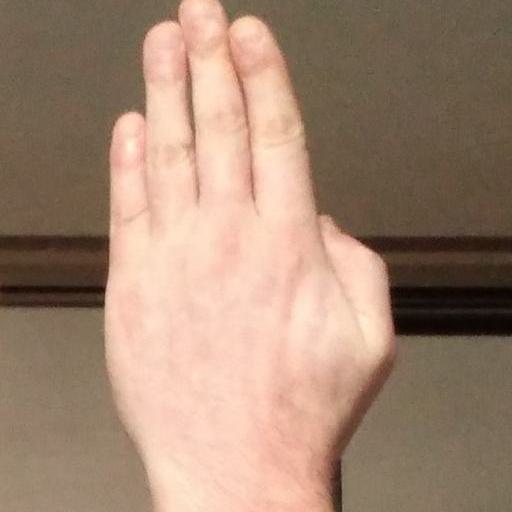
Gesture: stop_inverted